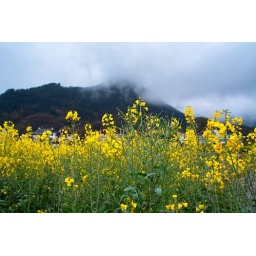
Rapeseed flowers against the mountain